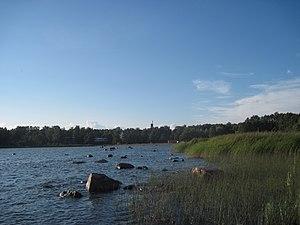
Le parc de la station balnéaire maritime est un parc du quartier de Lauttasaari à Helsinki en Finlande.